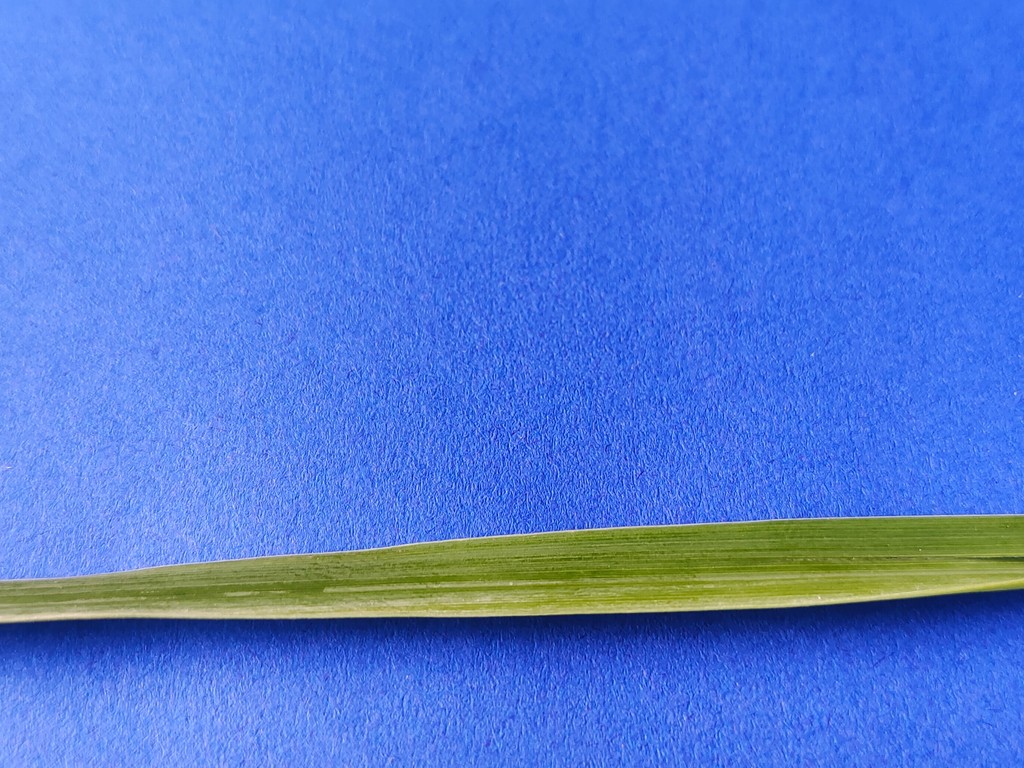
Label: Healthy